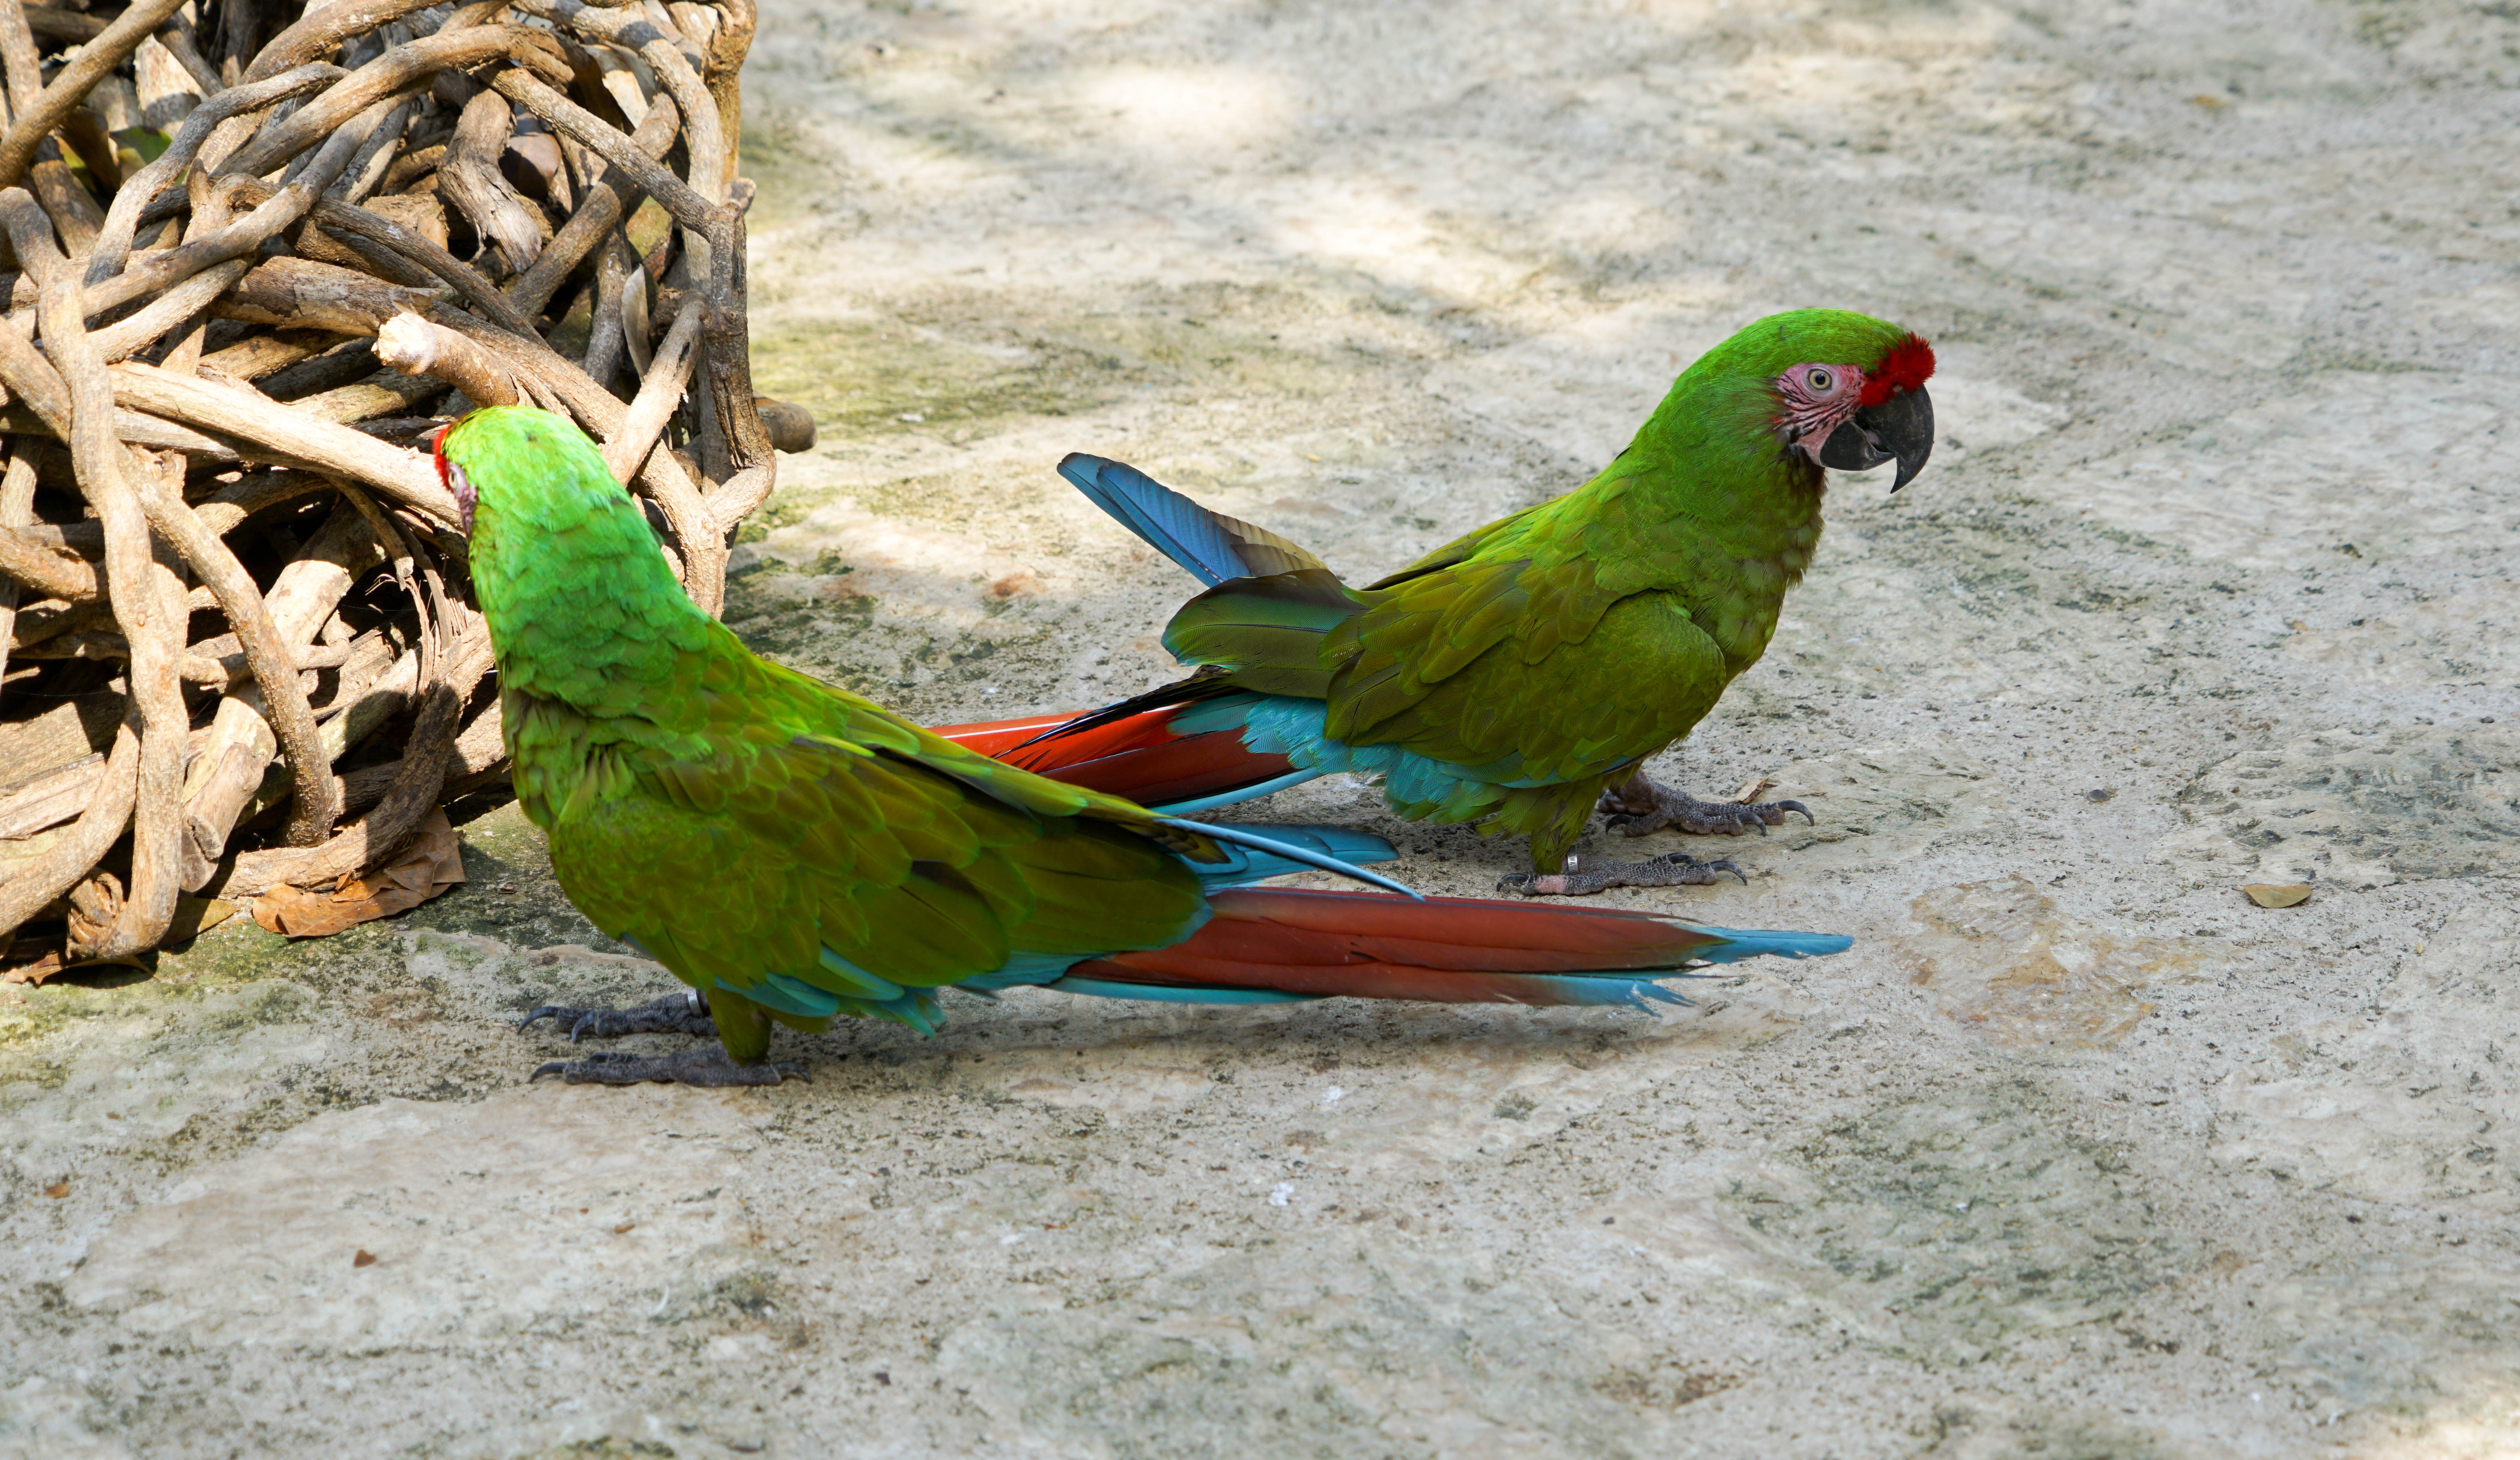
nature, outdoor, bird, wing, cute, wildlife, wild, green, beak, tropical, color, colorful, fauna, lorikeet, macaw, vertebrate, parrot, exotic, parakeet, common pet parakeet